Air Manchester

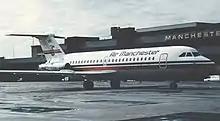
The sole aircraft the airline operated, a BAC 1-11 Series 416, pictured at Manchester Airport in 1982

Air Manchester started operations during April 1982 with a single BAC One-Eleven Series 416, registration 'G-SURE'. They kept this aircraft through their period of commercial activities, the airline's operations with this aircraft ceased in September 1982 when it was sold to British Air Ferries.